Denbigh Boroughs (UK Parliament constituency)

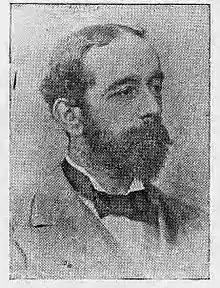
Robert Cunliffe

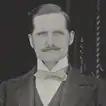
John Barlow

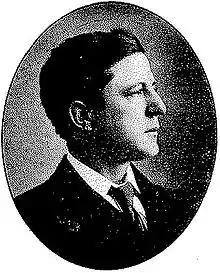
Clem Edwards

A petition was lodged but was withdrawn after a recount. The original count gave the Conservatives 2,438 votes and the Lib-Lab candidate 2,430 votes.